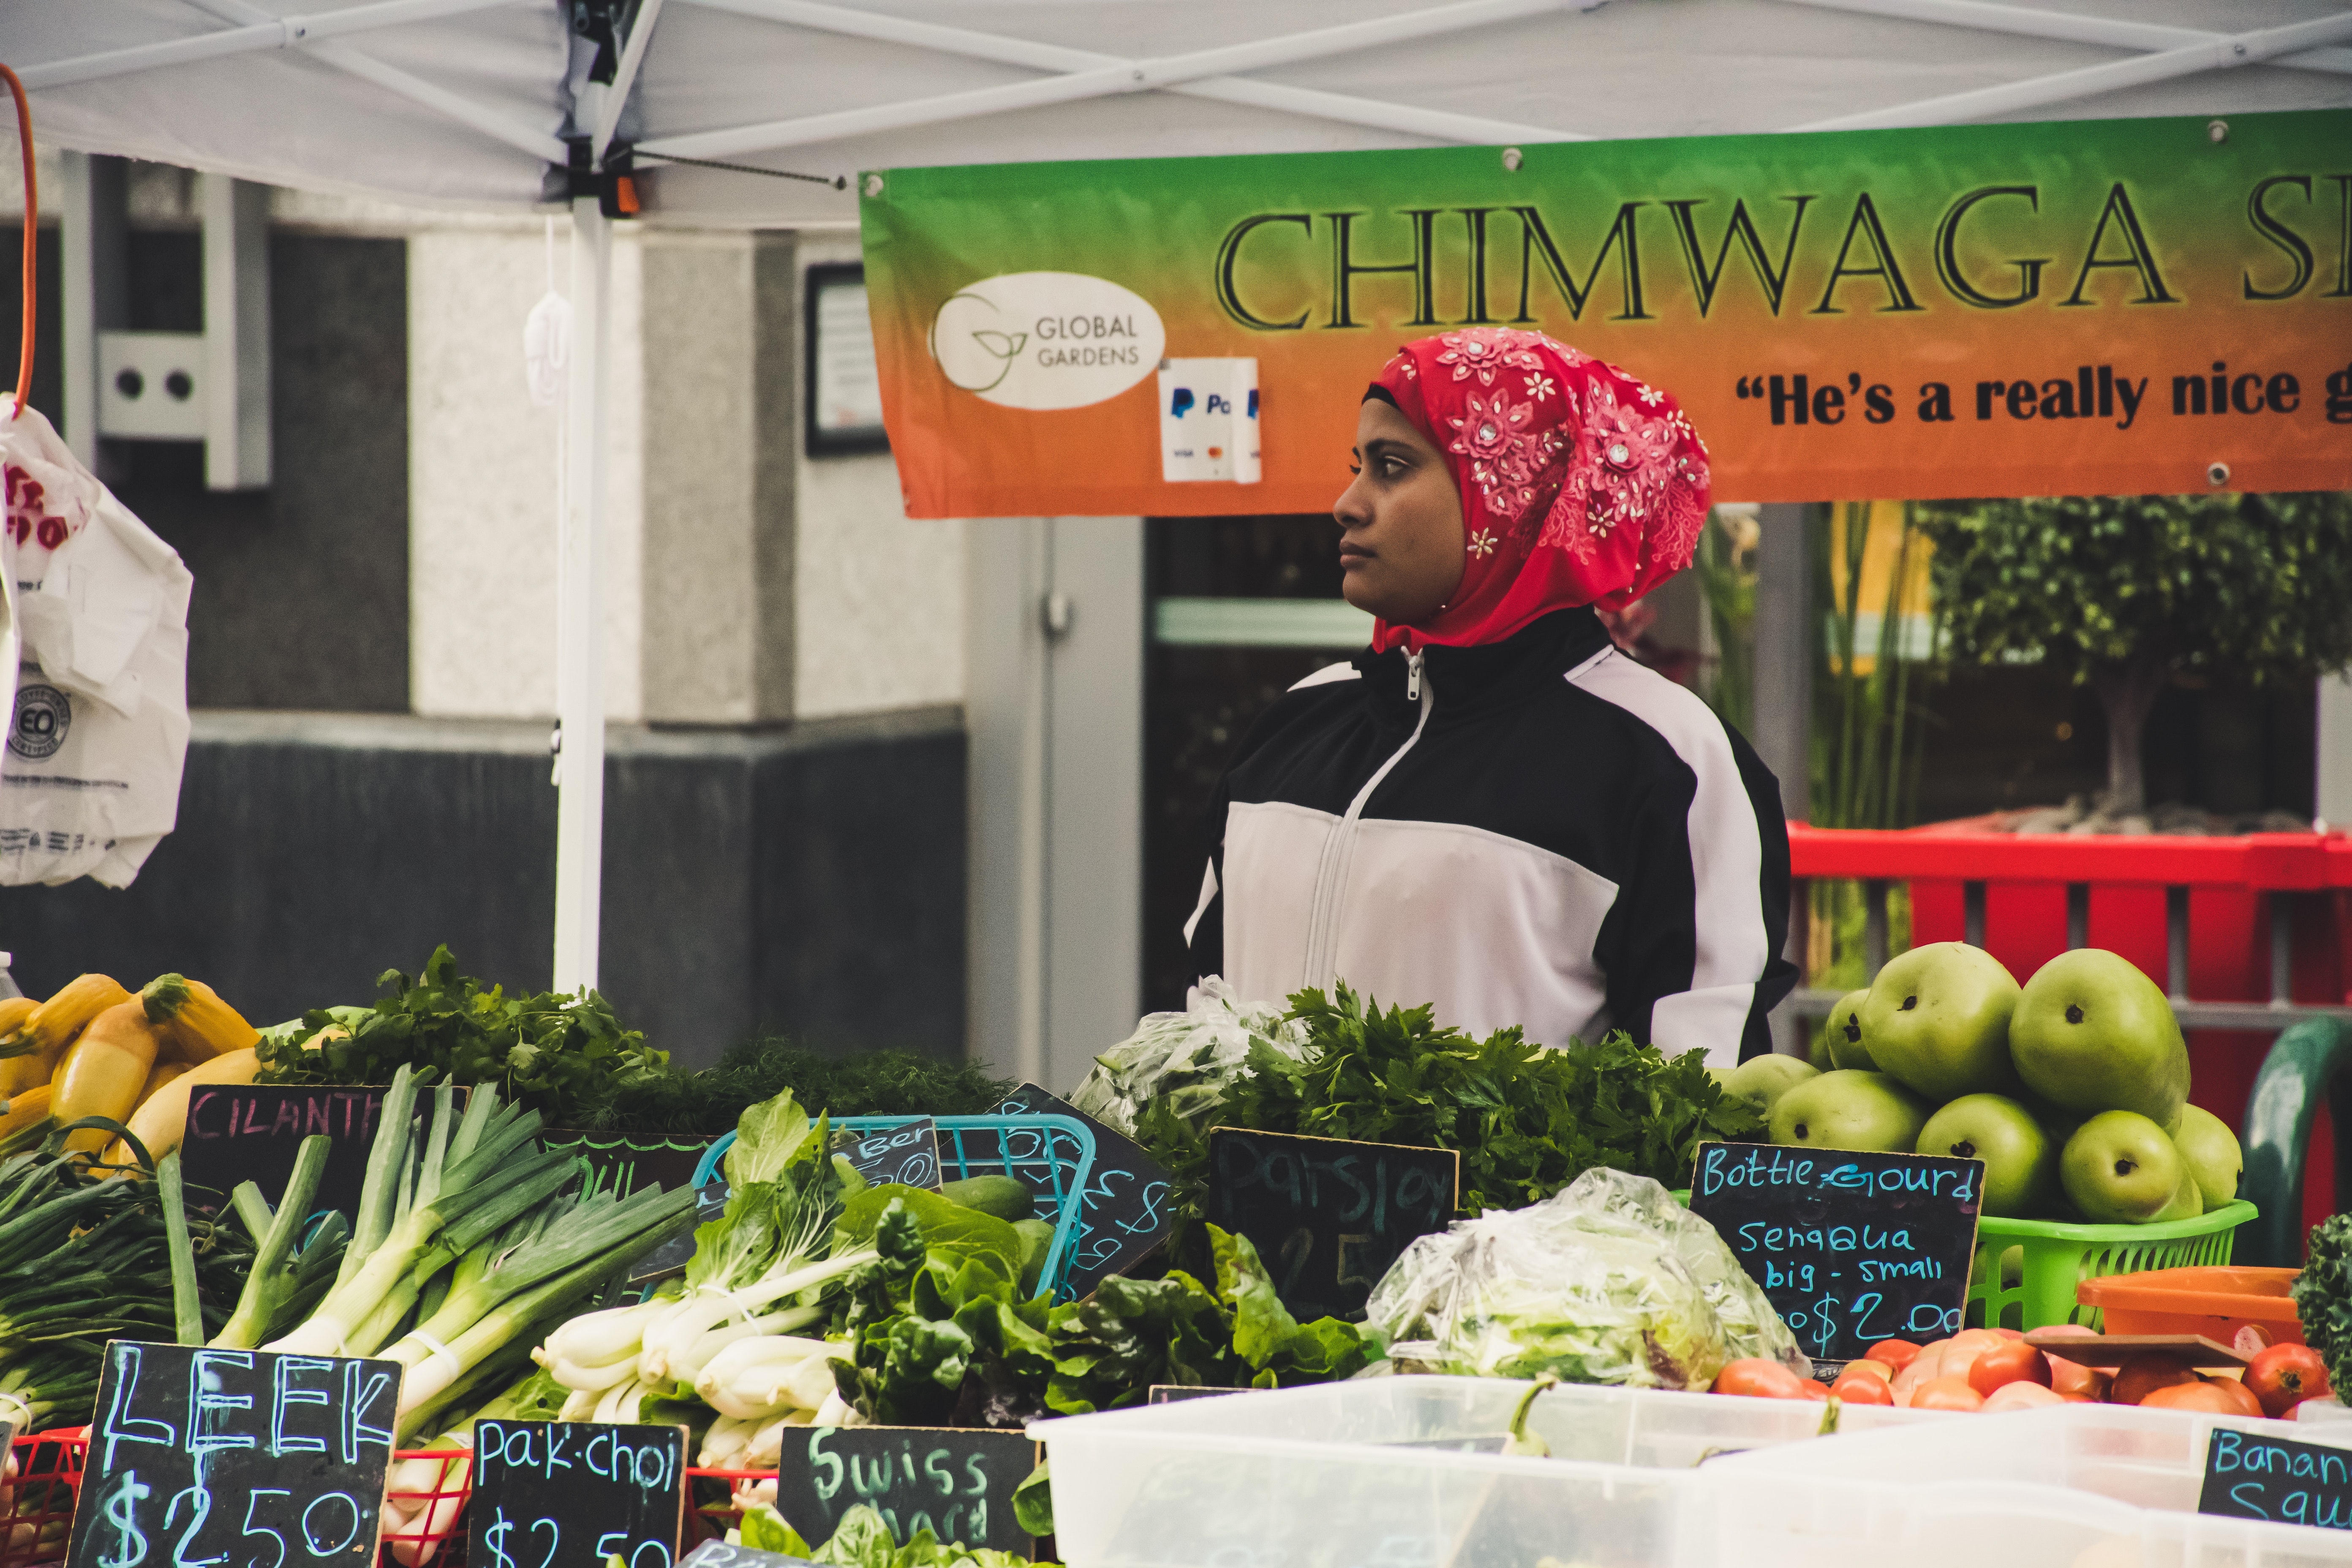
natural foods, local food, whole food, marketplace, selling, market, vegetable, greengrocer, public space, human settlement, food, fruit, vegetarian food, leaf vegetable, grocer, plant, vegan nutrition, produce, cruciferous vegetables, city, grocery store, bazaar, trade, hawker, shopkeeper, street, stall